Antiquarian

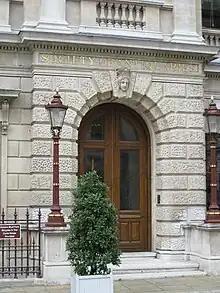
The entrance to the premises of the Society of Antiquaries of London, at Burlington House, Piccadilly

By the end of the 19th century, antiquarianism had diverged into a number of more specialised academic disciplines including archaeology, art history, numismatics, sigillography, philology, literary studies and diplomatics. Antiquaries had always attracted a degree of ridicule (see below), and since the mid-19th century the term has tended to be used most commonly in negative or derogatory contexts. Nevertheless, many practising antiquaries continue to claim the title with pride. In recent years, in a scholarly environment in which interdisciplinarity is increasingly encouraged, many of the established antiquarian societies (see below) have found new roles as facilitators for collaboration between specialists.